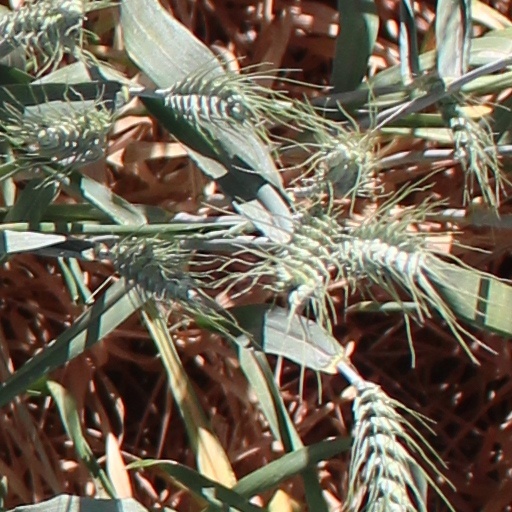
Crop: wheat